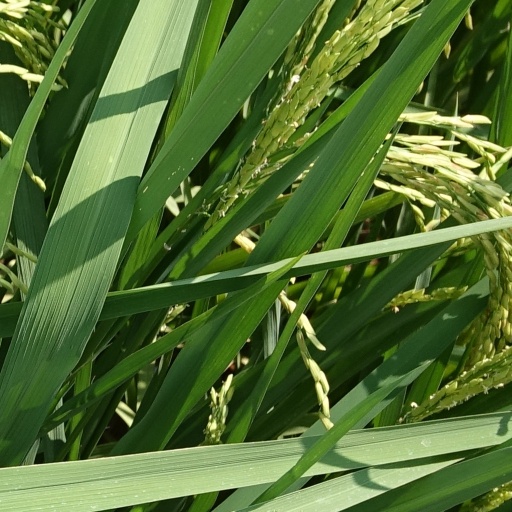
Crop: rice